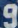
Number: 9